Kantokuen

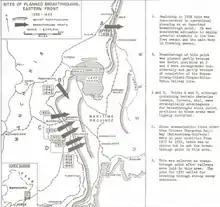
Planned Japanese penetrations on the Ussuri Front, with dates of addition in response to Soviet fortification

Hence, it was with great shock and consternation that the Japanese government met the news of Operation Barbarossa, Hitler's invasion of the Soviet Union in June 1941. Prime Minister Fumimaro Konoe, mortified over this "second betrayal" of Japan, even considered abandoning the Tripartite Pact. On the other hand, Foreign Minister Yosuke Matsuoka immediately argued that Japan should jettison its Neutrality Pact with the Soviets and launch an attack in coordination with Germany. Matsuoka's views were supported by both the Kwantung Army and powerful elements of the IJA General Staff, particularly Major General Shin'ichi Tanaka, Chief of the Operations Bureau, who were eager for a "quick decision." The hardliners' push for war with the Soviet Union came into conflict with Japan's existing flexible response policy, referred to as "Junbi Jin Taisei" ("Preparatory Formation Setup"). Under this concept, intervention in the event of a Soviet–German war would only be entertained if events took a favorable turn for Japan. Although the "Junbi Jin" doctrine had only been officially articulated in June, it would ultimately withstand the renewed pressures from the "Go North" faction and define Japanese strategic thinking throughout 1941.